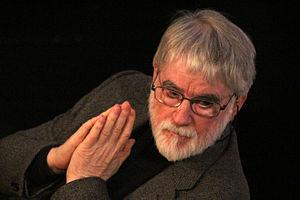
János Kende, né à Marseille le 22 septembre 1941, est un directeur de la photographie hongrois.